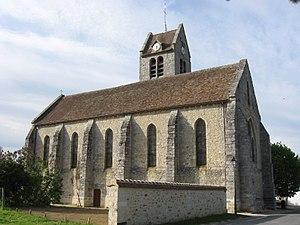
Église Saint-Étienne de Villiers-sous-Grez. (département de la Seine et Marne, région Île-de-France).
Villiers-sous-Grez est une commune française située dans le département de Seine-et-Marne en région Île-de-France.